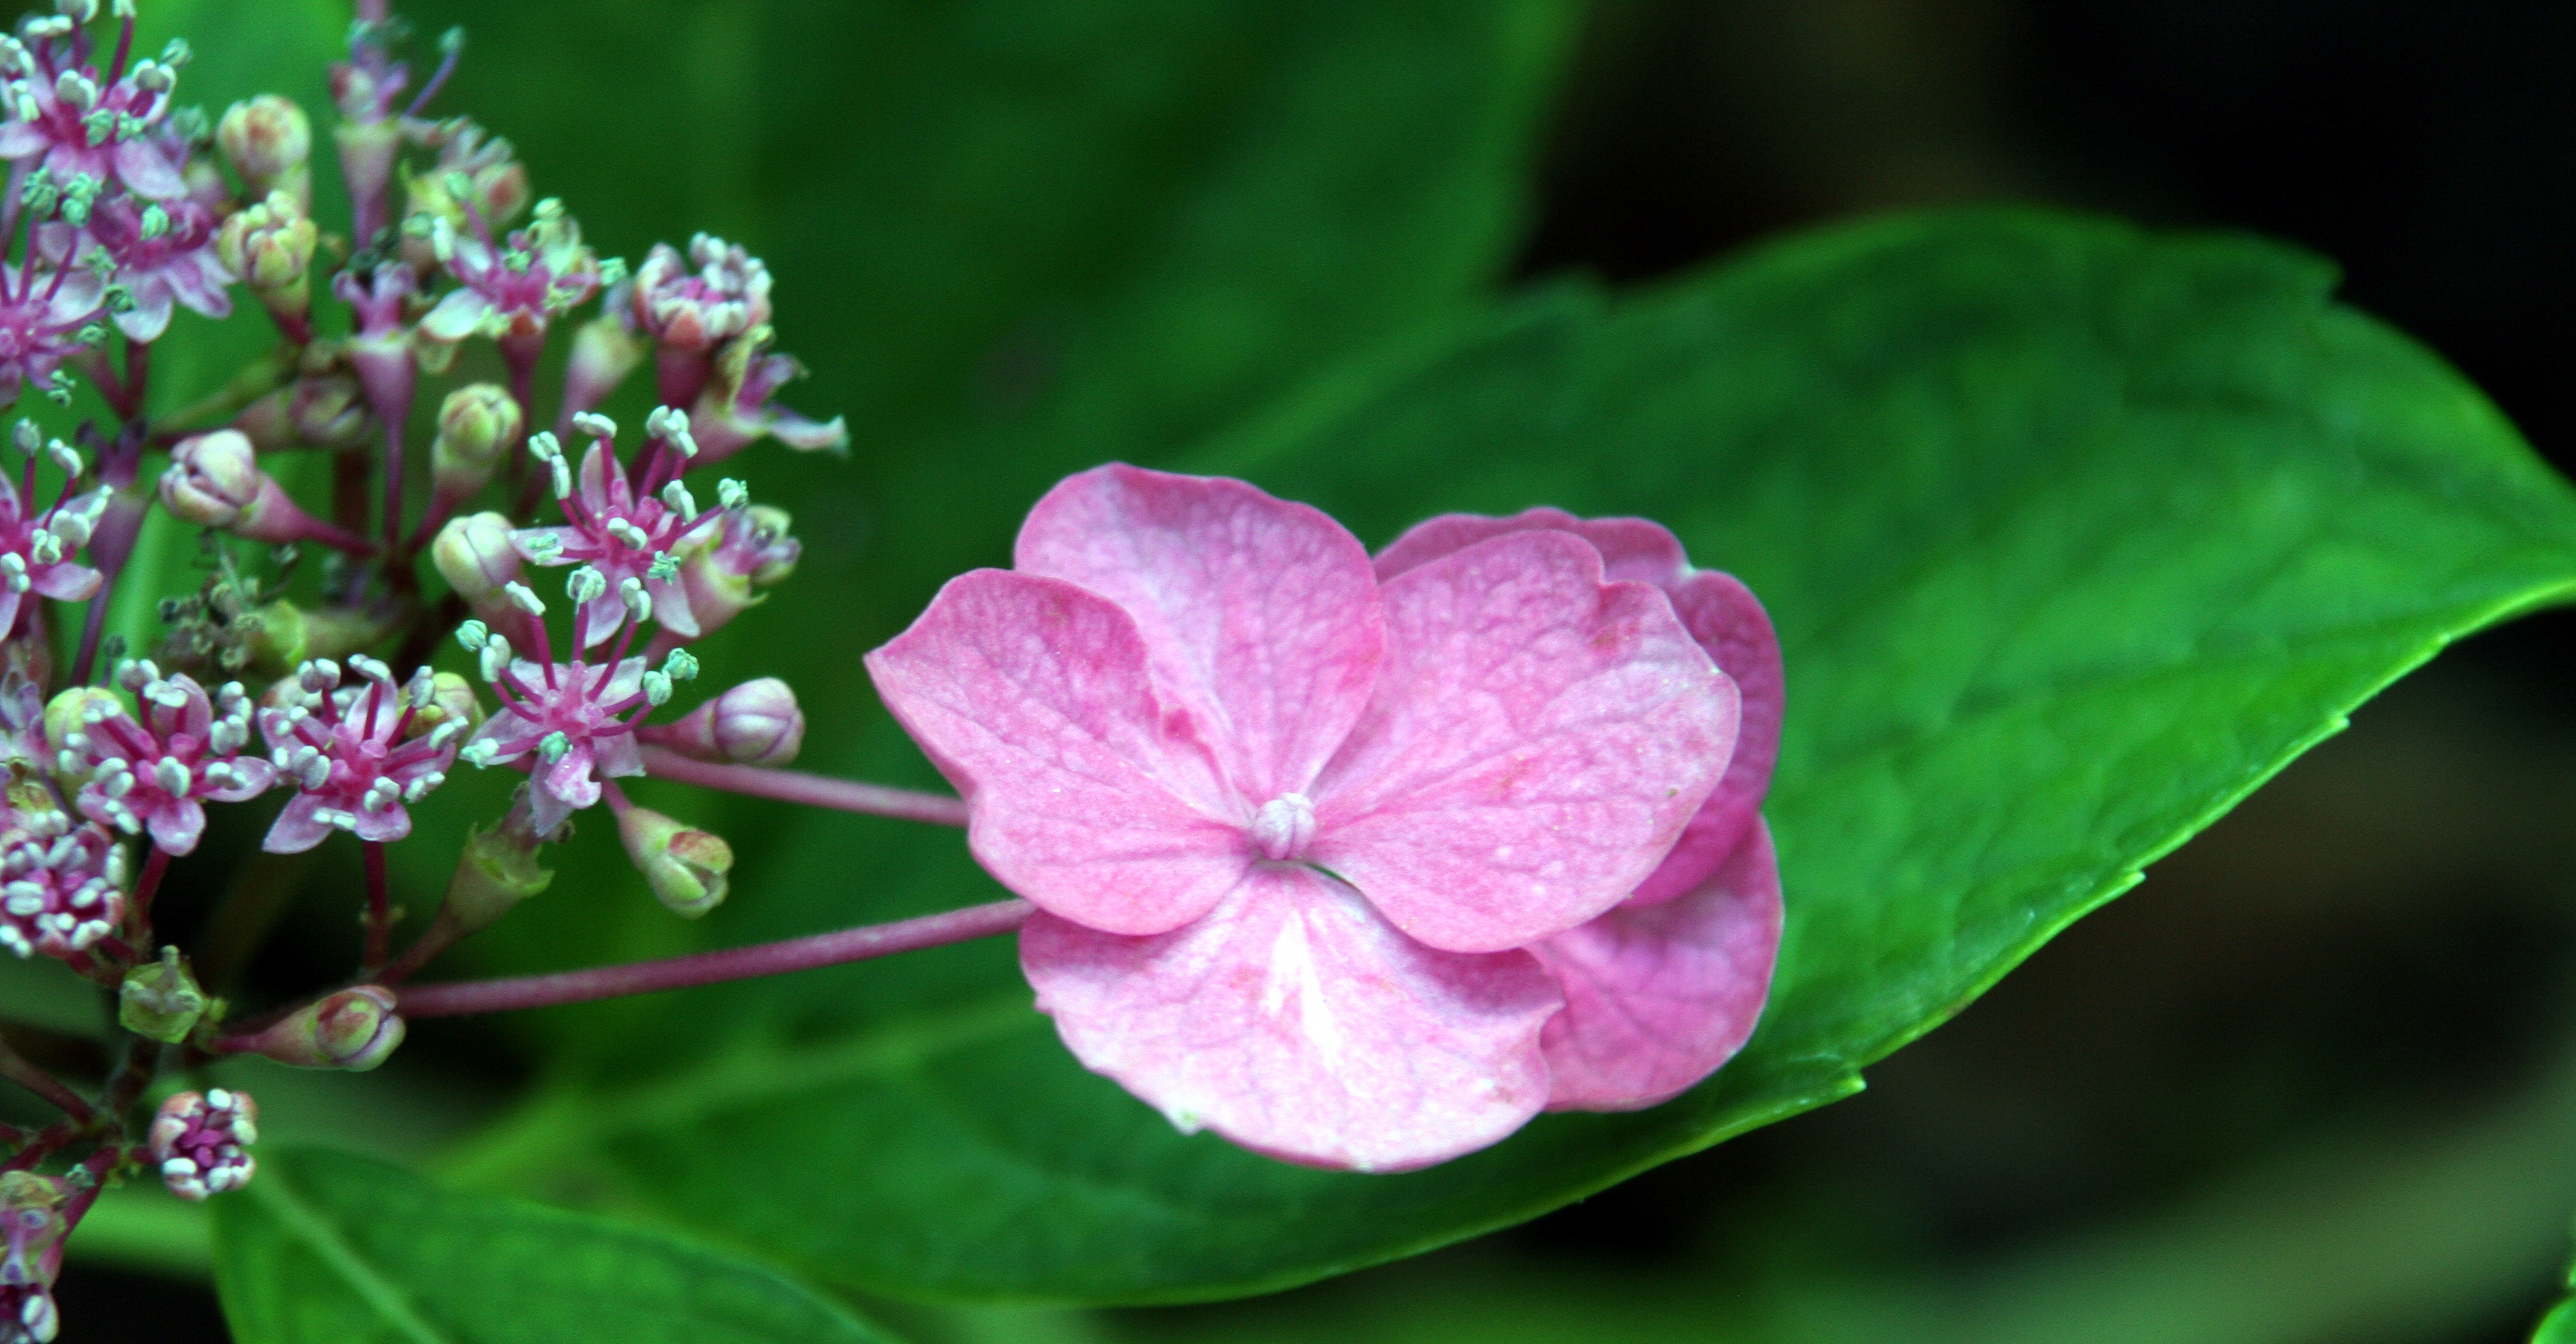
nature, forest, blossom, plant, leaf, flower, petal, summer, france, wild, green, botany, pink, flora, hydrangea, wildflower, shrub, alsace, macro photography, flowering plant, annual plant, land plant